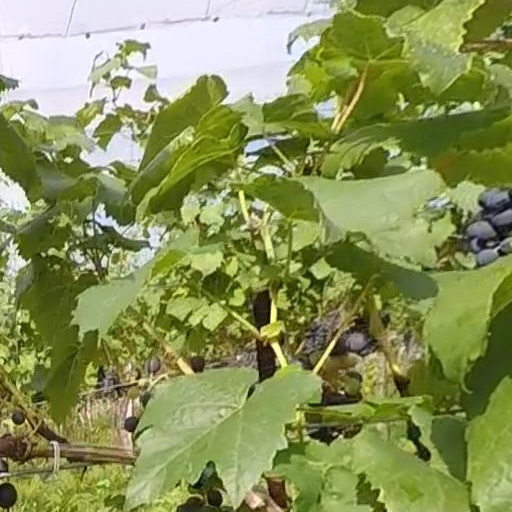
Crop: grape